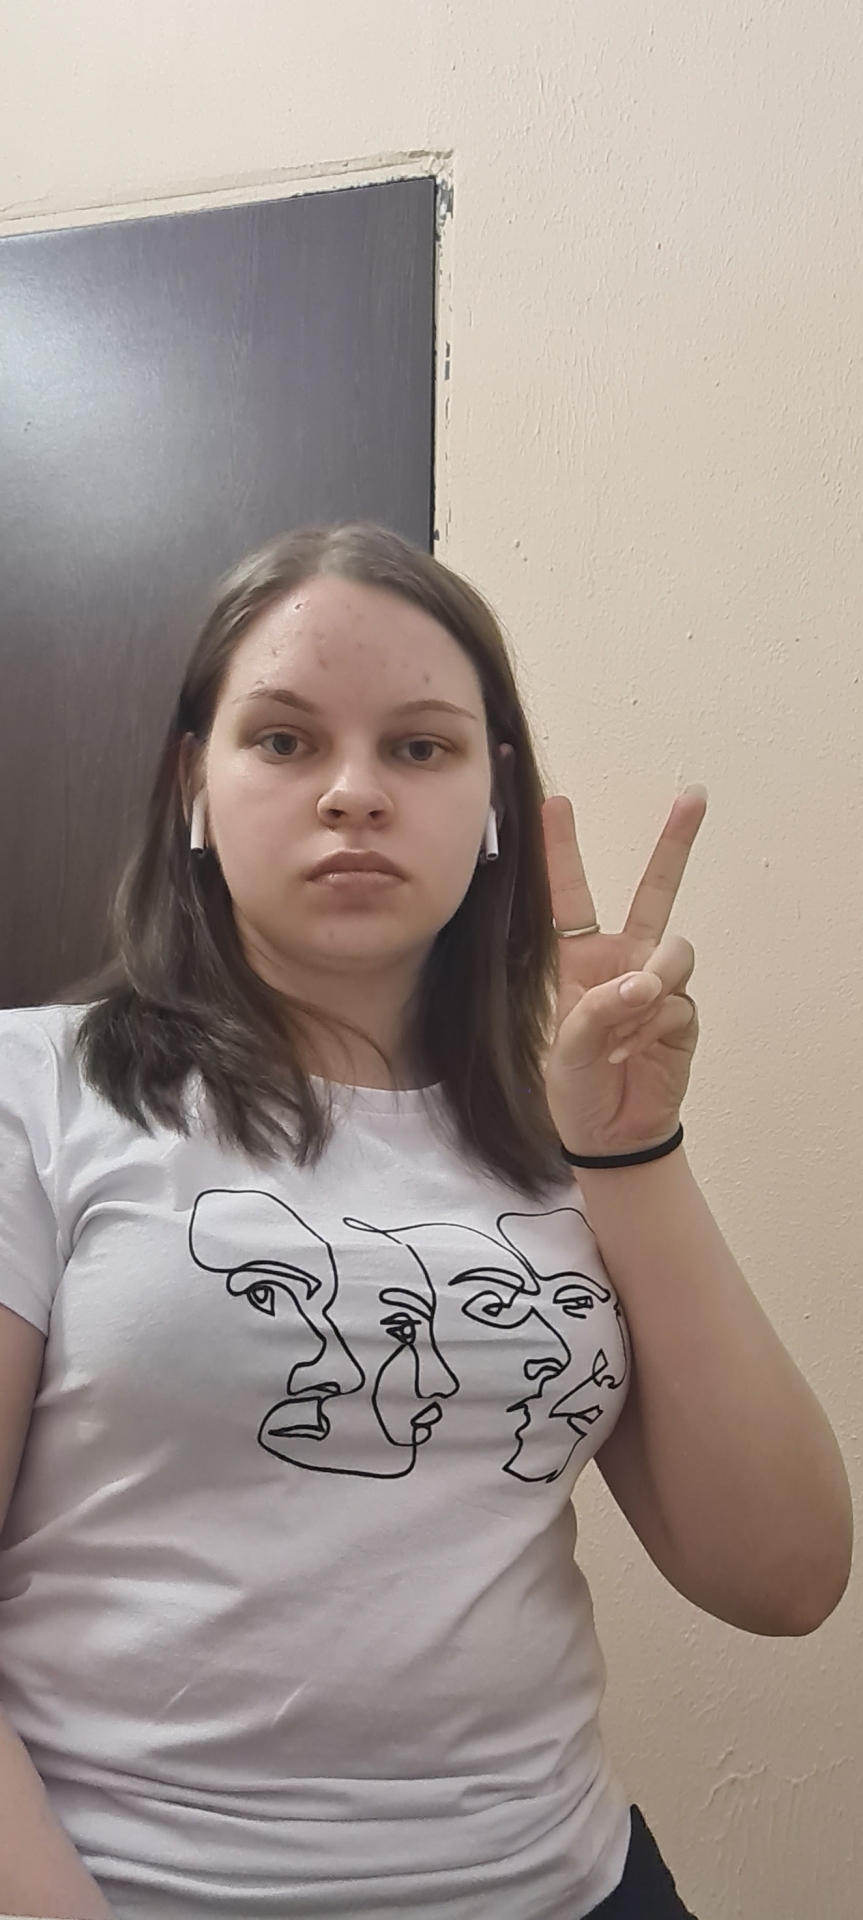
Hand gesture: peace